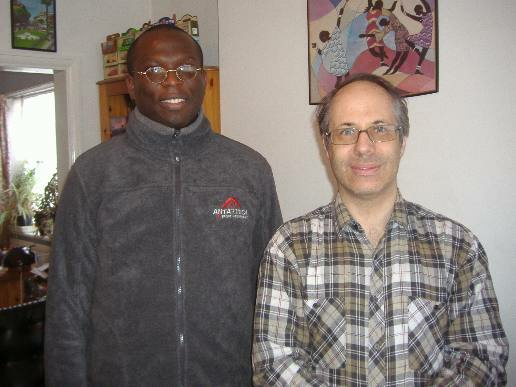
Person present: Yes